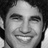
Emotion: happy